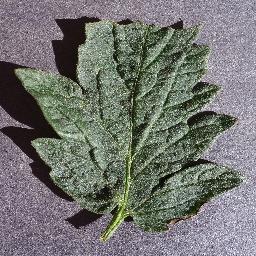
Label: Tomato___healthy